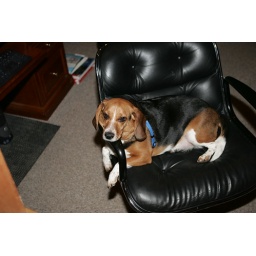
Starbucks, my Beagle, loves this black leather chair in my den.